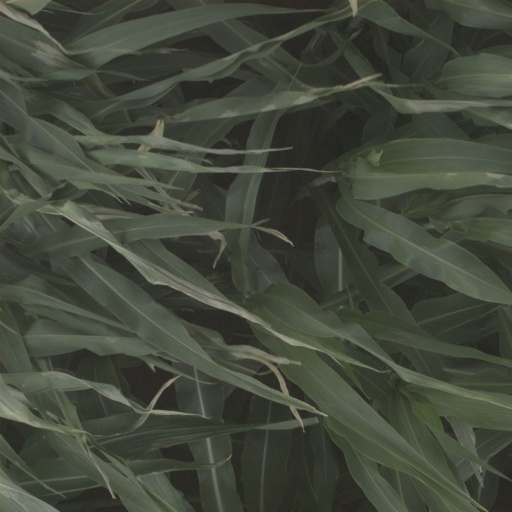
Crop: sorghum